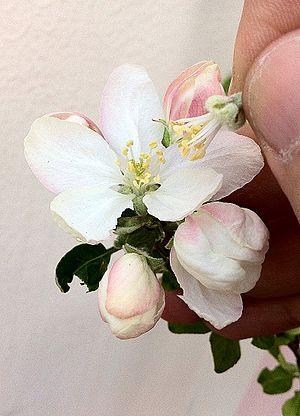
Pollinisation artificielle entre deux fleurs de pommiers (Malus pumila)
L'histoire de la pomme commence à la préhistoire dans les plateaux d'Asie centrale — la région d'Almaty au Kazakhstan en revendique l'origine — pour parvenir à la pomme domestique consommée aujourd'hui, cultigène issu de l'espèce Malus sieversii.
La pollinisation est, chez les plantes à fleur, le transport du pollen des organes de reproduction mâle vers le organes de reproduction femelle qui va permettre la reproduction sexuée. La pollinisation est une étape préalable à la fécondation dans le cycle de vie de ces plantes.
La pollinisation des pommiers est une des étapes essentielles qui permettent aux pommiers de produire des pommes. Une bonne pollinisation est donc nécessaire pour favoriser le rendement en quantité et en qualité.
Ariane est le nom commercial d'un cultivar de pomme créé par l'INRA en 1979. Son nom est lié à son année de création, 1979, la même année que le vol inaugural de la première fusée Ariane.
En génétique, un hybride est un organisme issu du croisement de deux individus de deux variétés, sous-espèces, espèces ou genres différents. L'hybride présente un mélange des caractéristiques génétiques des deux parents.